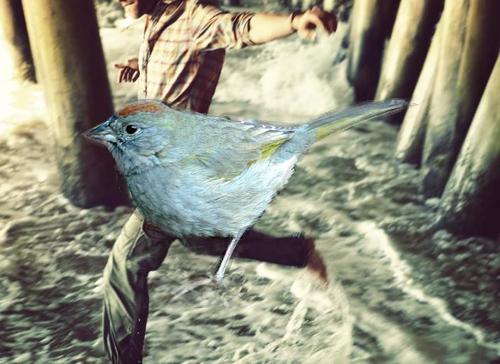
Bird species: Green_tailed_Towhee
Bird type: landbird
Background: land